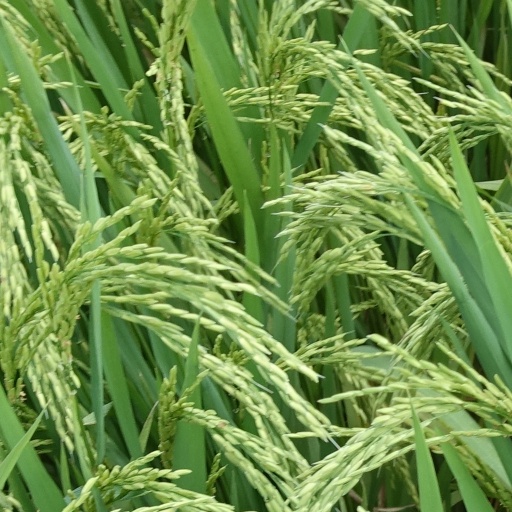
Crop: rice